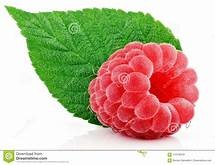
Label: raspberry